Optigan

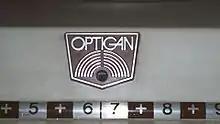
Optigan badge with its optical metronome seen as the circular object beneath the arches of the trademark

Despite its use of recordings of actual musical instruments instead of internally generated sounds, the Optigan suffered from poor tonal quality due not only to the bandwidth limitations of its optical system, but its mechanical system as well. The Optigan concept was similar to that of the Mellotron (early sampling technology), but while the Mellotron used magnetic tape, the Optigan borrowed its technology from motion-picture optical soundtrack technology and its amplitude-modulated format.